Château de Chaumont-la-Guiche

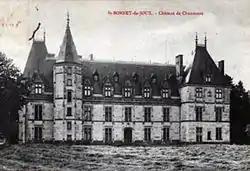
View of the northwest facade

The French Château de Chaumont-la-Guiche [or -Laguiche], located in Saint-Bonnet-de-Joux (Saône-et-Loire), in a region formerly known as Charolais in southern Burgundy, was constructed beginning in 1500 for the . The most famous feature of the château is the monumental 17th-century stable block, designed by the noted French architect, François Blondel.